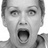
Emotion: surprise